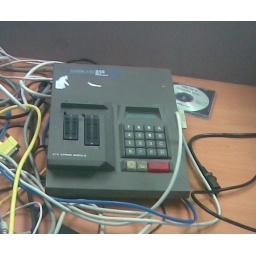
An old machine sitting unused on a desk in a pile of cables.